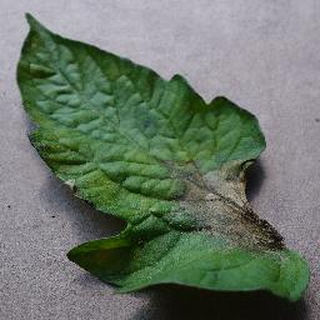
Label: tomato_late_blight